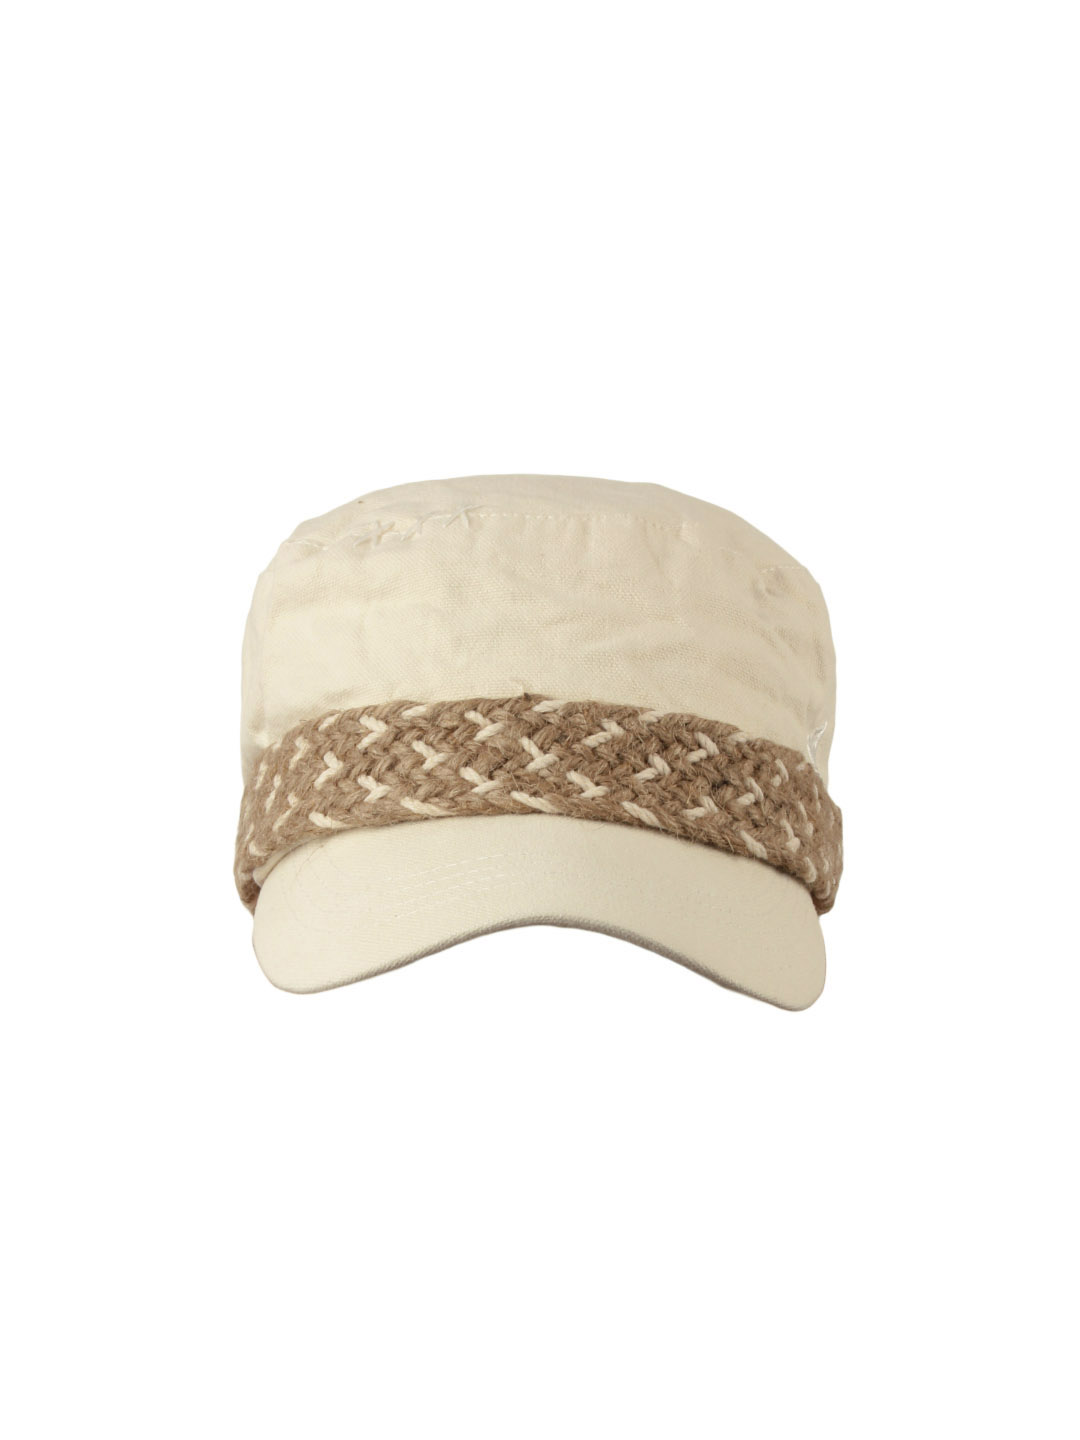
Roxy Women Beige Cap
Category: Accessories / Headwear / Caps
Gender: Women
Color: Beige
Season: Winter 2012
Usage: Casual